Ponderano

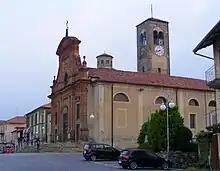
Saint Lawrence parish church.

The oldest mention of Ponderano dates back to the year 882, March 16, the date of a document with which the emperor Charles the Fat gave the church of Saint Eusebius, in the person of Littuardo, bishop of Vercelli, the "grand court" of Biella, to which Ponderano belonged with all its appurtenances areas.